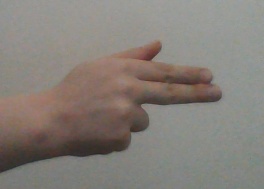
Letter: ghain